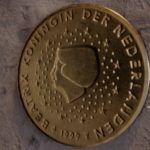
Coin value: 10cents
Country: nl
Edition: 2000